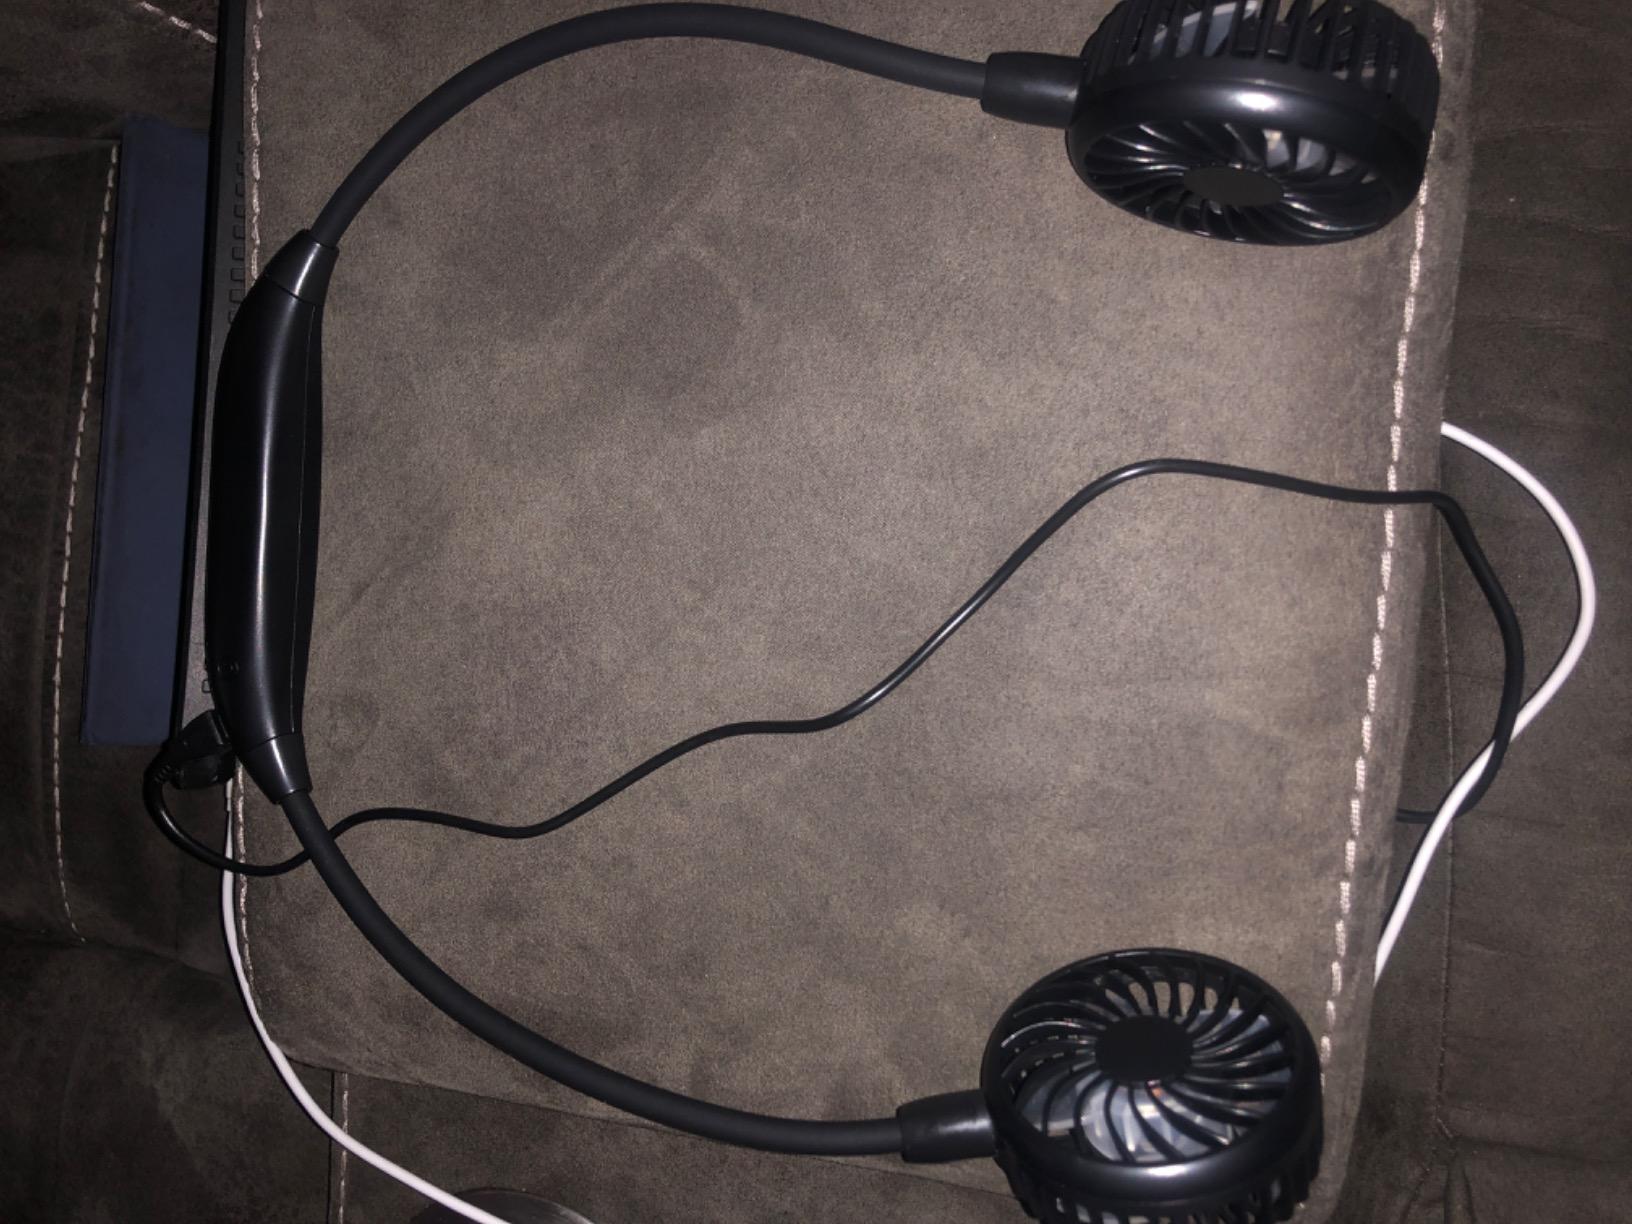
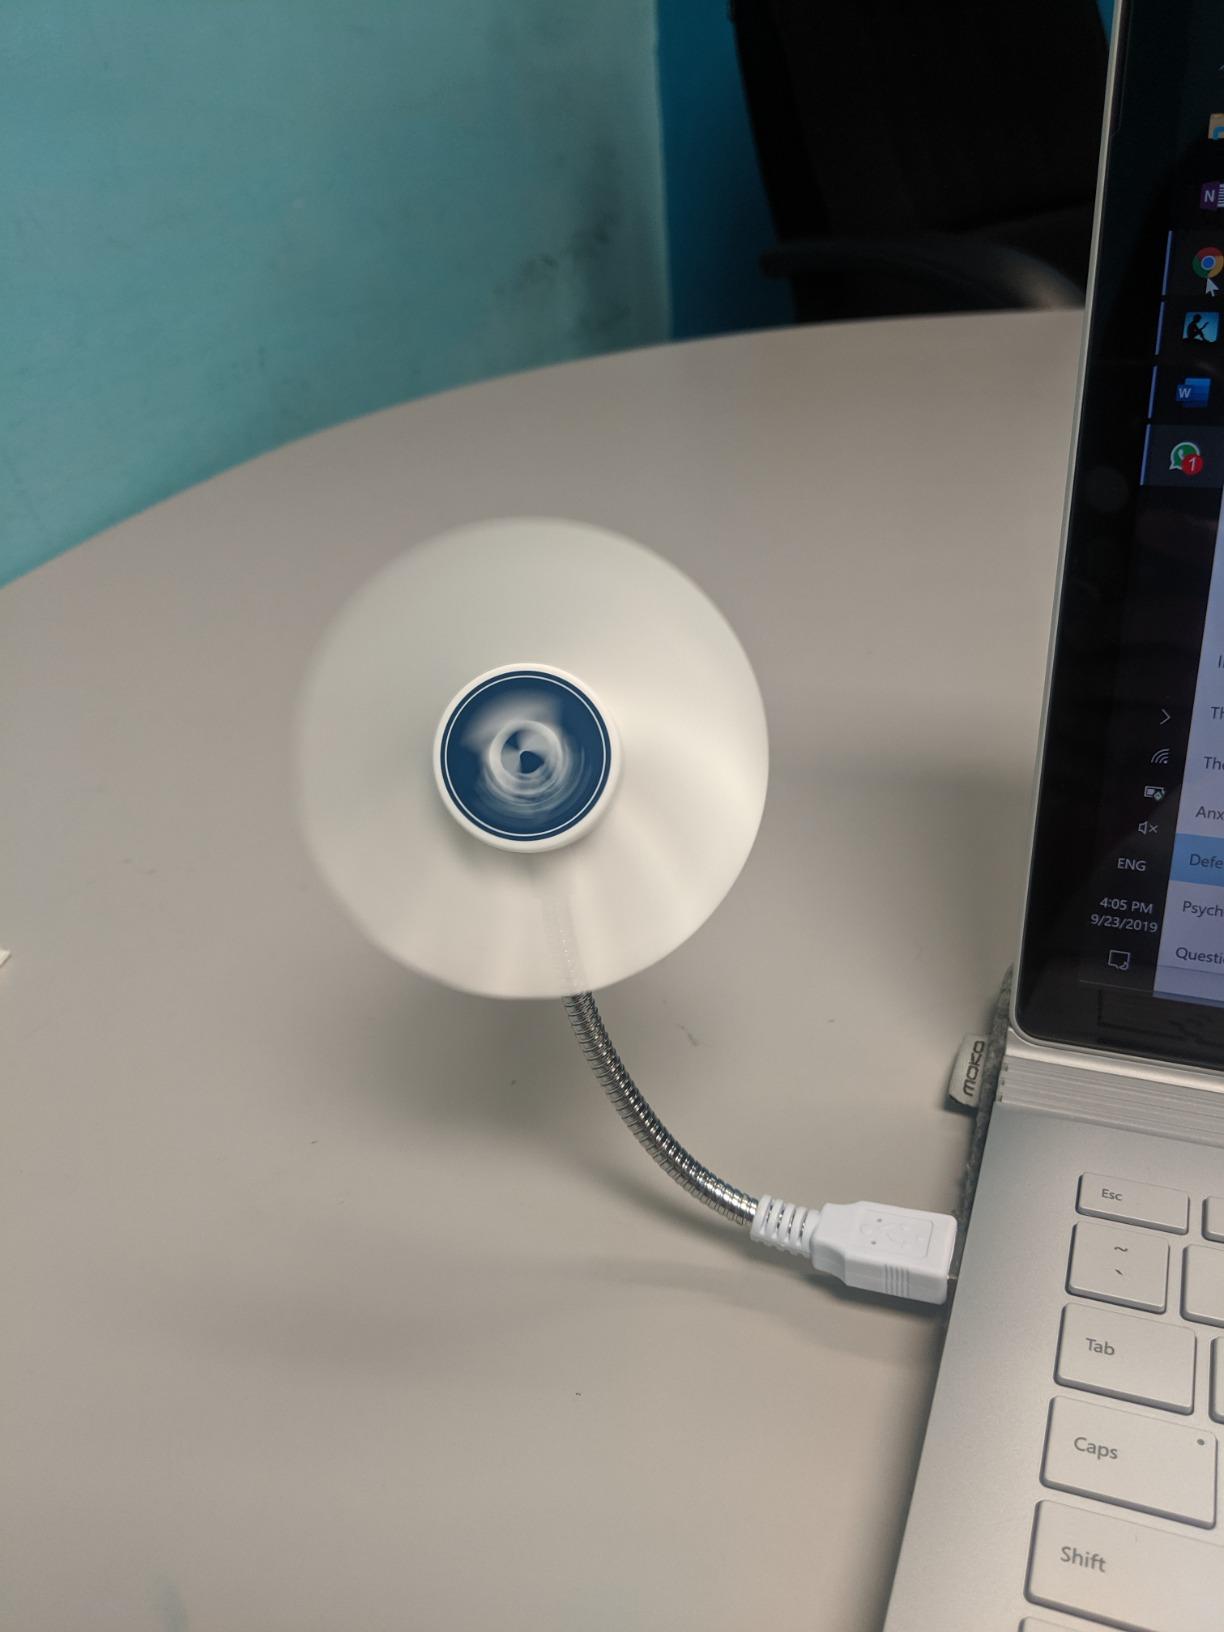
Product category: fan
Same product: no